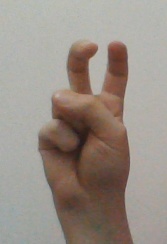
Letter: toot